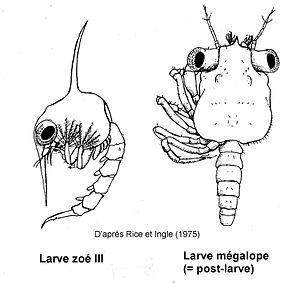
ZoéIII et mégalope de Carcinus maenas, d'après Rice et Ingle, 1975 modifié